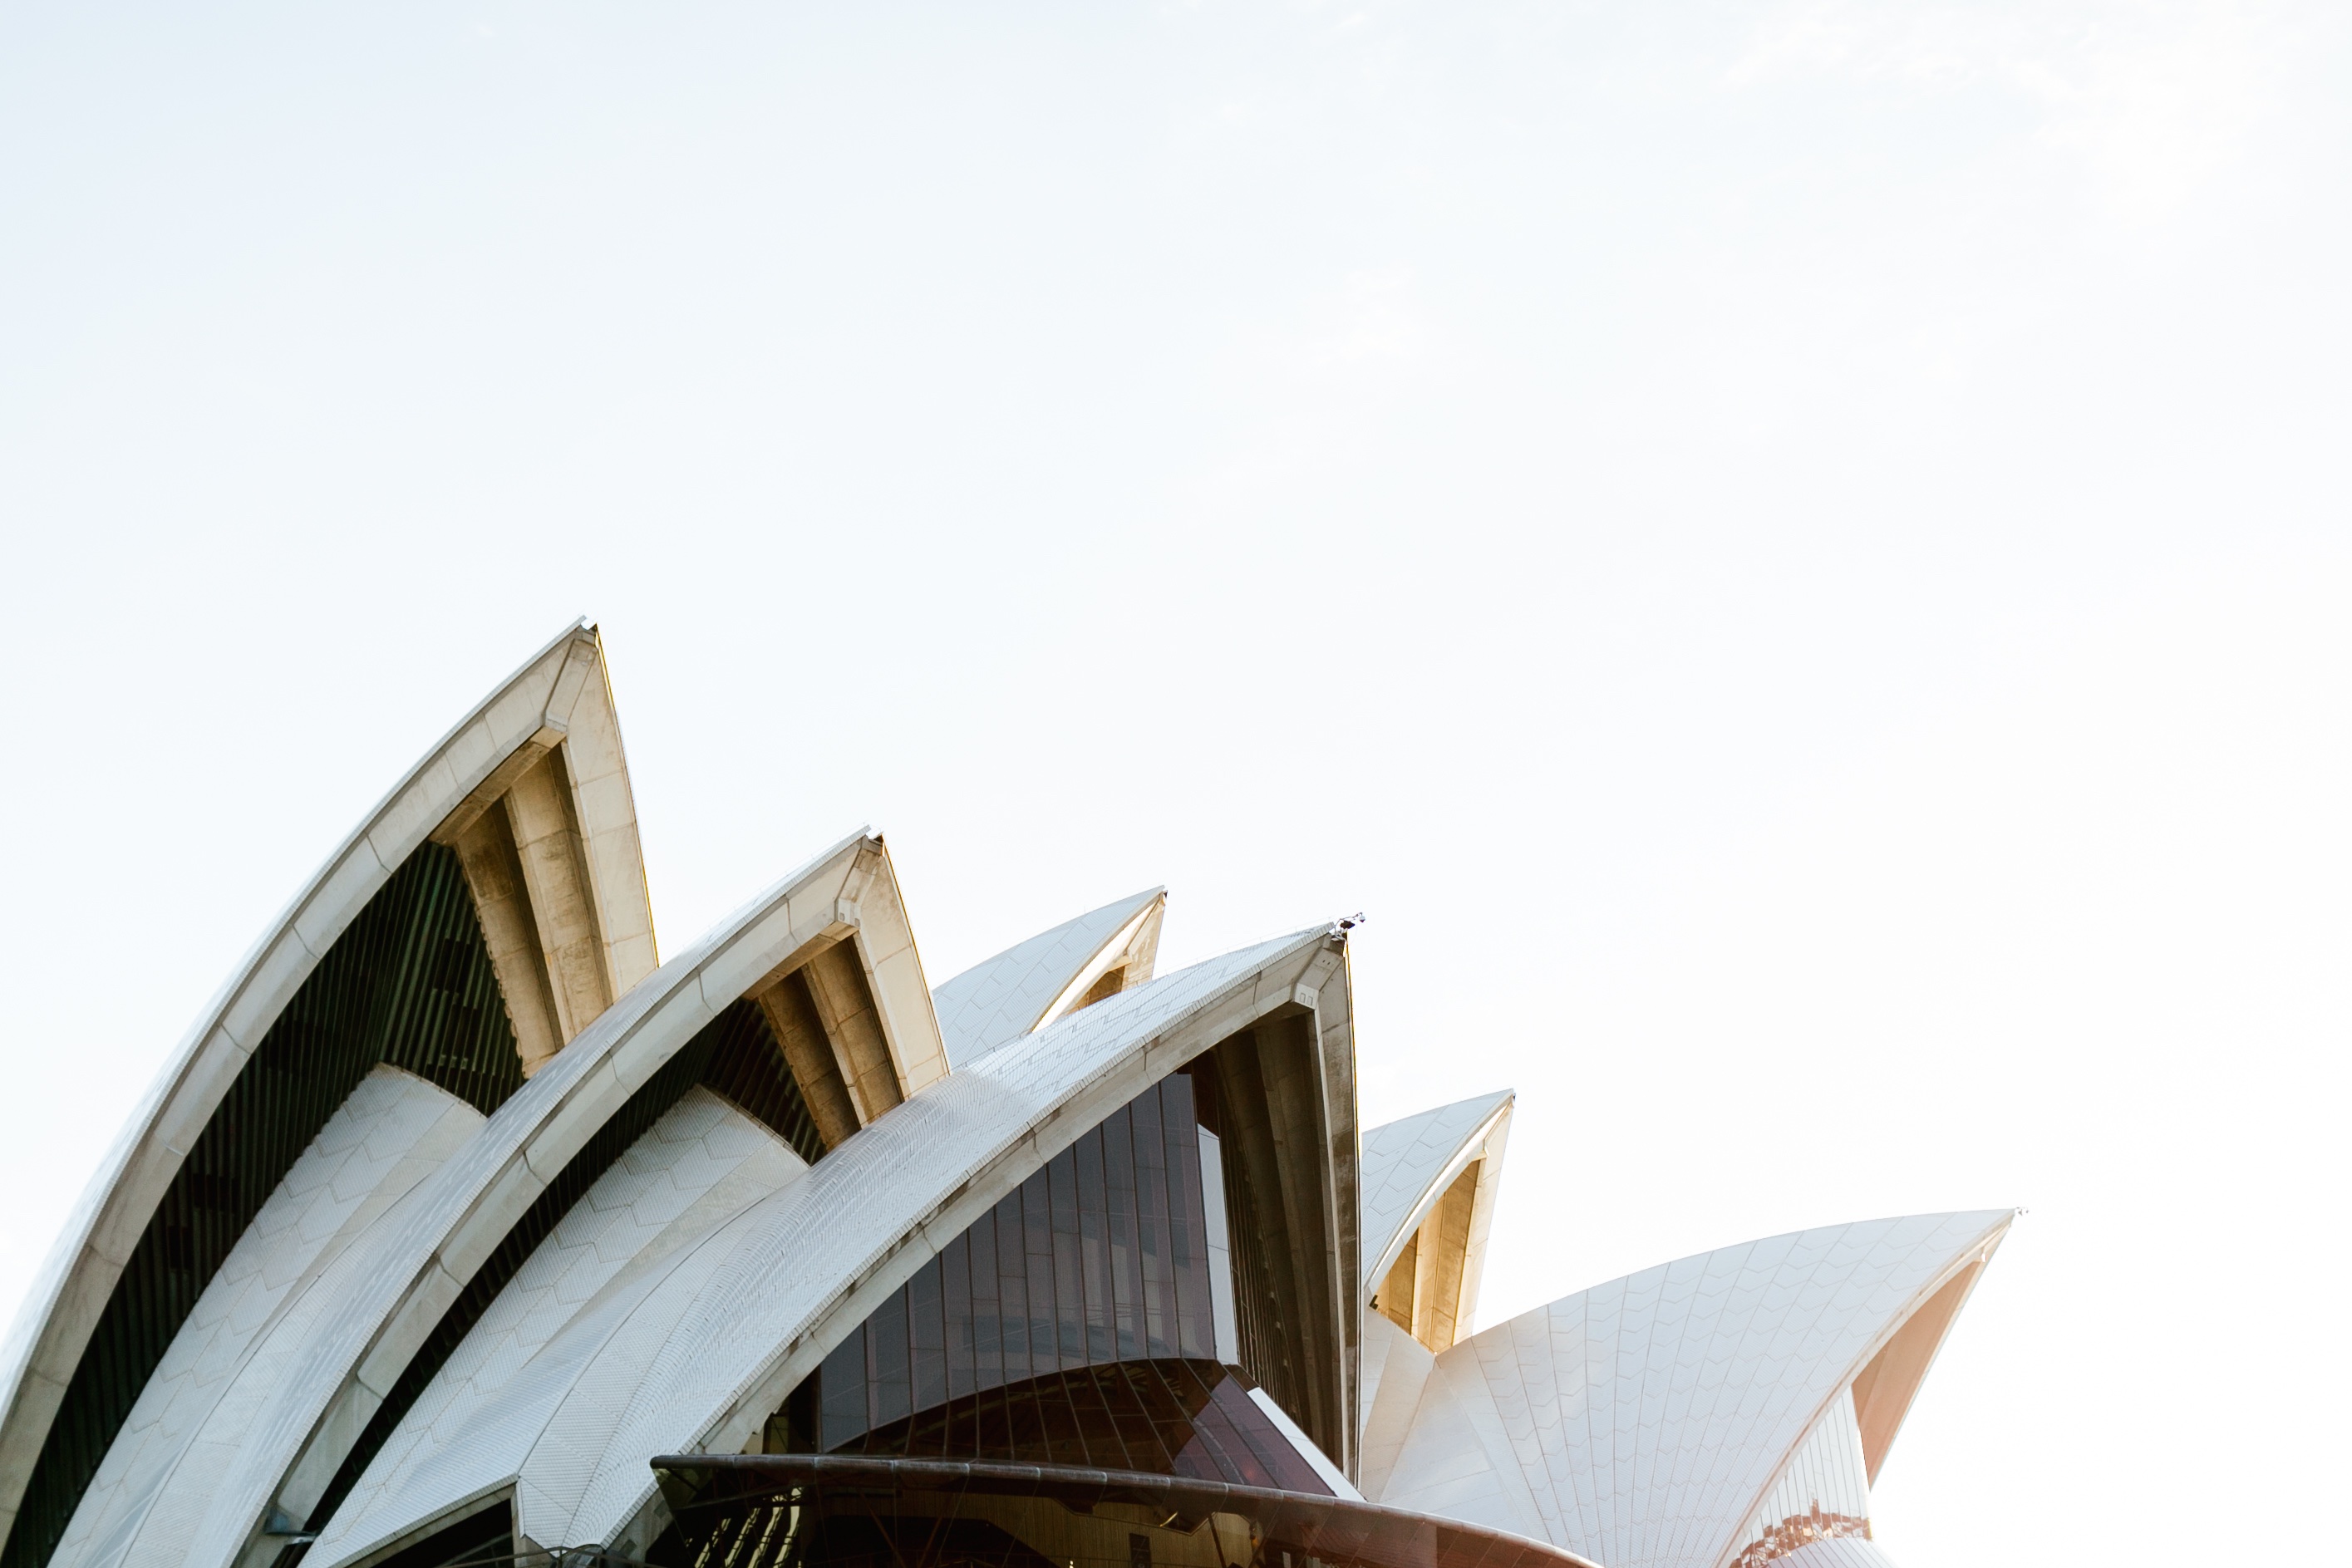
architecture